Sky position (RA, Dec in degrees): 11.932, 0.912
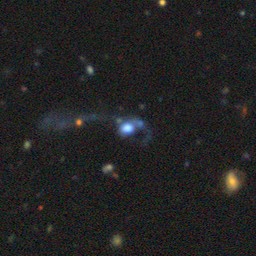
Galaxy morphology: Disturbed Galaxies